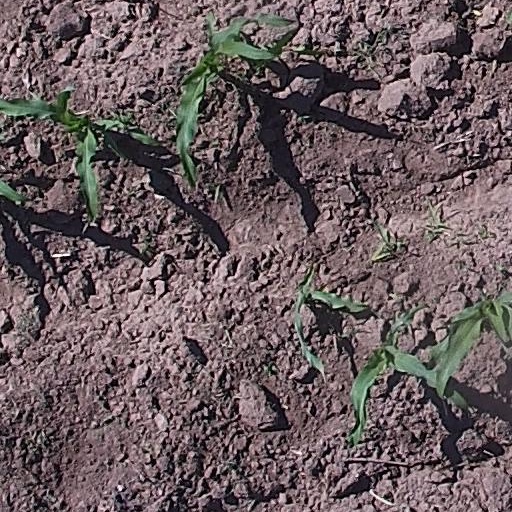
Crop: maize; corn